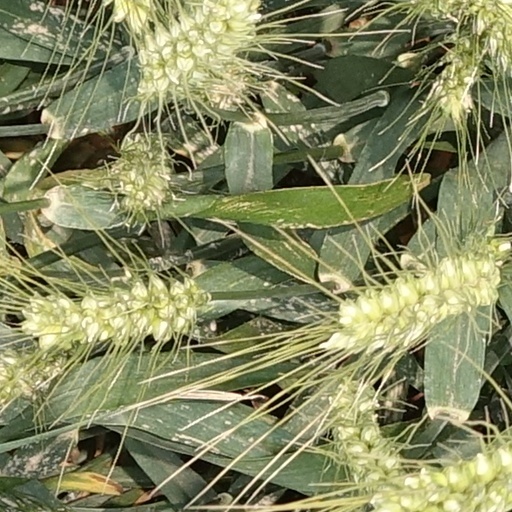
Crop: wheat